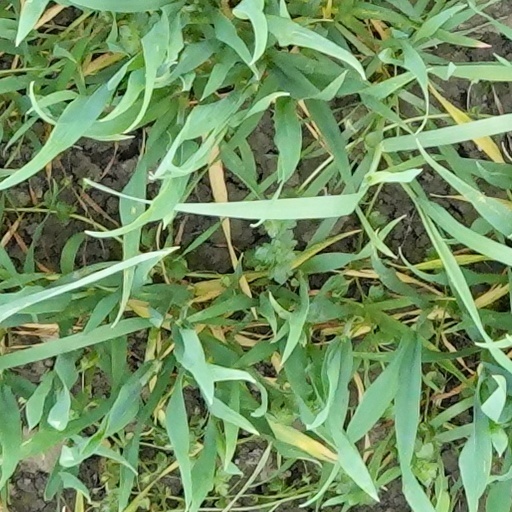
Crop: wheat